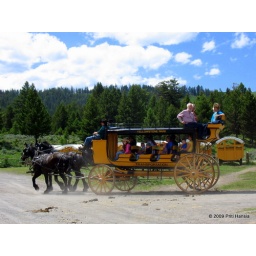
A horse carriage which gives a tour of some of the unreachables places by car